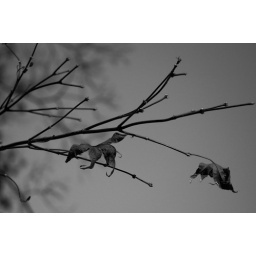
Actually there's a bright blue sky in the background. And also those trees are semi orange. Still...